Manamulla Maruthaaram

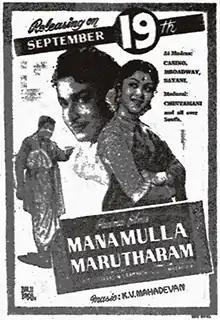
Theatrical release poster

Manamulla Maruthaaram is a 1958 Indian Tamil-language film directed by W. R. Subba Rao, starring K. Balaji and B. Saroja Devi. It was released on 19 September 1958.